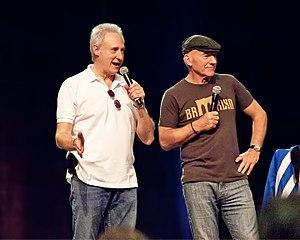
Star Trek: La Nouvelle Génération est une série télévisée de science-fiction américaine en 178 épisodes de 45 minutes, créée par Gene Roddenberry et diffusée entre le 28 septembre 1987 et le 23 mai 1994 en syndication.